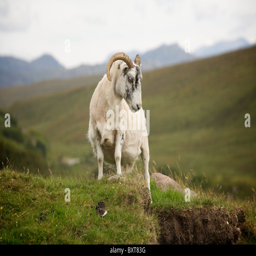
ram standing on hillside amongst the grass